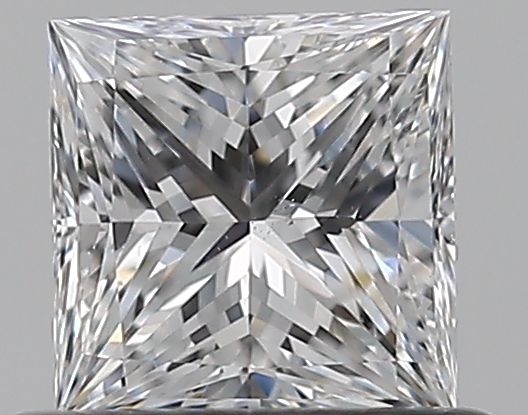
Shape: princess
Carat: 0.51
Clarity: VS2
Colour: E
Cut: EX
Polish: EX
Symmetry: GD
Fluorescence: N
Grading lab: GIA
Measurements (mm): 4.56 x 4.46 x 3.2